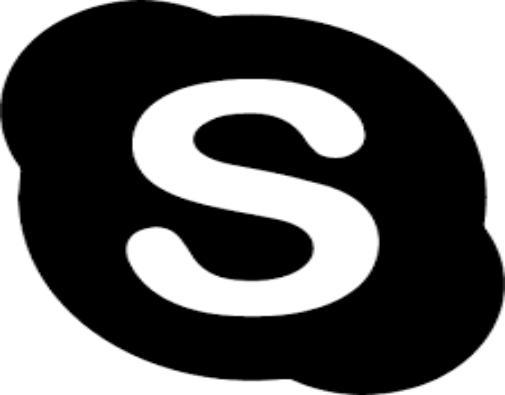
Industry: Others